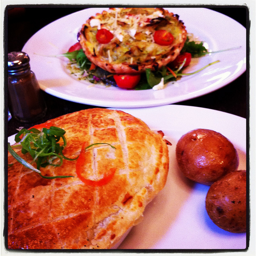
Cooked food items displayed on white plates on table.
Prepared dishes sit on a table, ready to eat.
Red potatoes is accompanied by a pie like entree.
two white plates with food on the both of them
A couple of white plates topped with sandwiches and veggies.